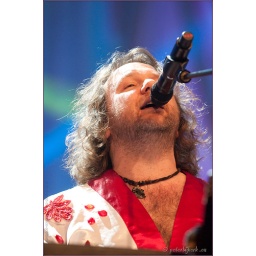
TV registratie van de Top 2000 in Concert - editie 2009Heineken Music Hall AmsterdamRadio 2 en Ned. 3 - NPS